Architecture of Egypt

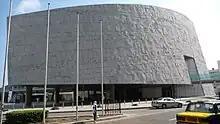
Bibliotheca Alexandrina in Alexandria (opened 2002)

New suburbs and towns around Cairo were created in the early 20th century and experimented with different styles. Heliopolis, the first Cairo suburb established on the desert fringes, holds one of the most important concentrations of significant early 20th century architecture outside of downtown Cairo. It was founded in 1906 by a private partnership between the Belgian Édouard Empain and the Egyptian Boghos Nubar Pasha and it grew over the following decades. Its buildings were designed in a wide range of styles, including Neo-Islamic or Neo-Mamluk, Art Deco, or eclectic combinations of Orientalist and Modernist styles. The Heliopolis Company buildings lining some of its main streets, completed towards 1908, are in a Neo-Islamic/Neo-Mamluk style designed by Ernest Jaspar, while Baron Empain's own palace, completed in 1911 by Alexandre Marcel, is a flamboyant imitation of Hindu temple architecture adapted to the layout of a Beaux-Arts building.